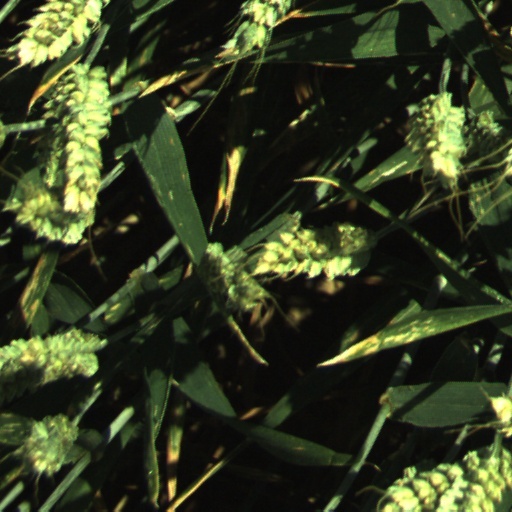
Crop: wheat